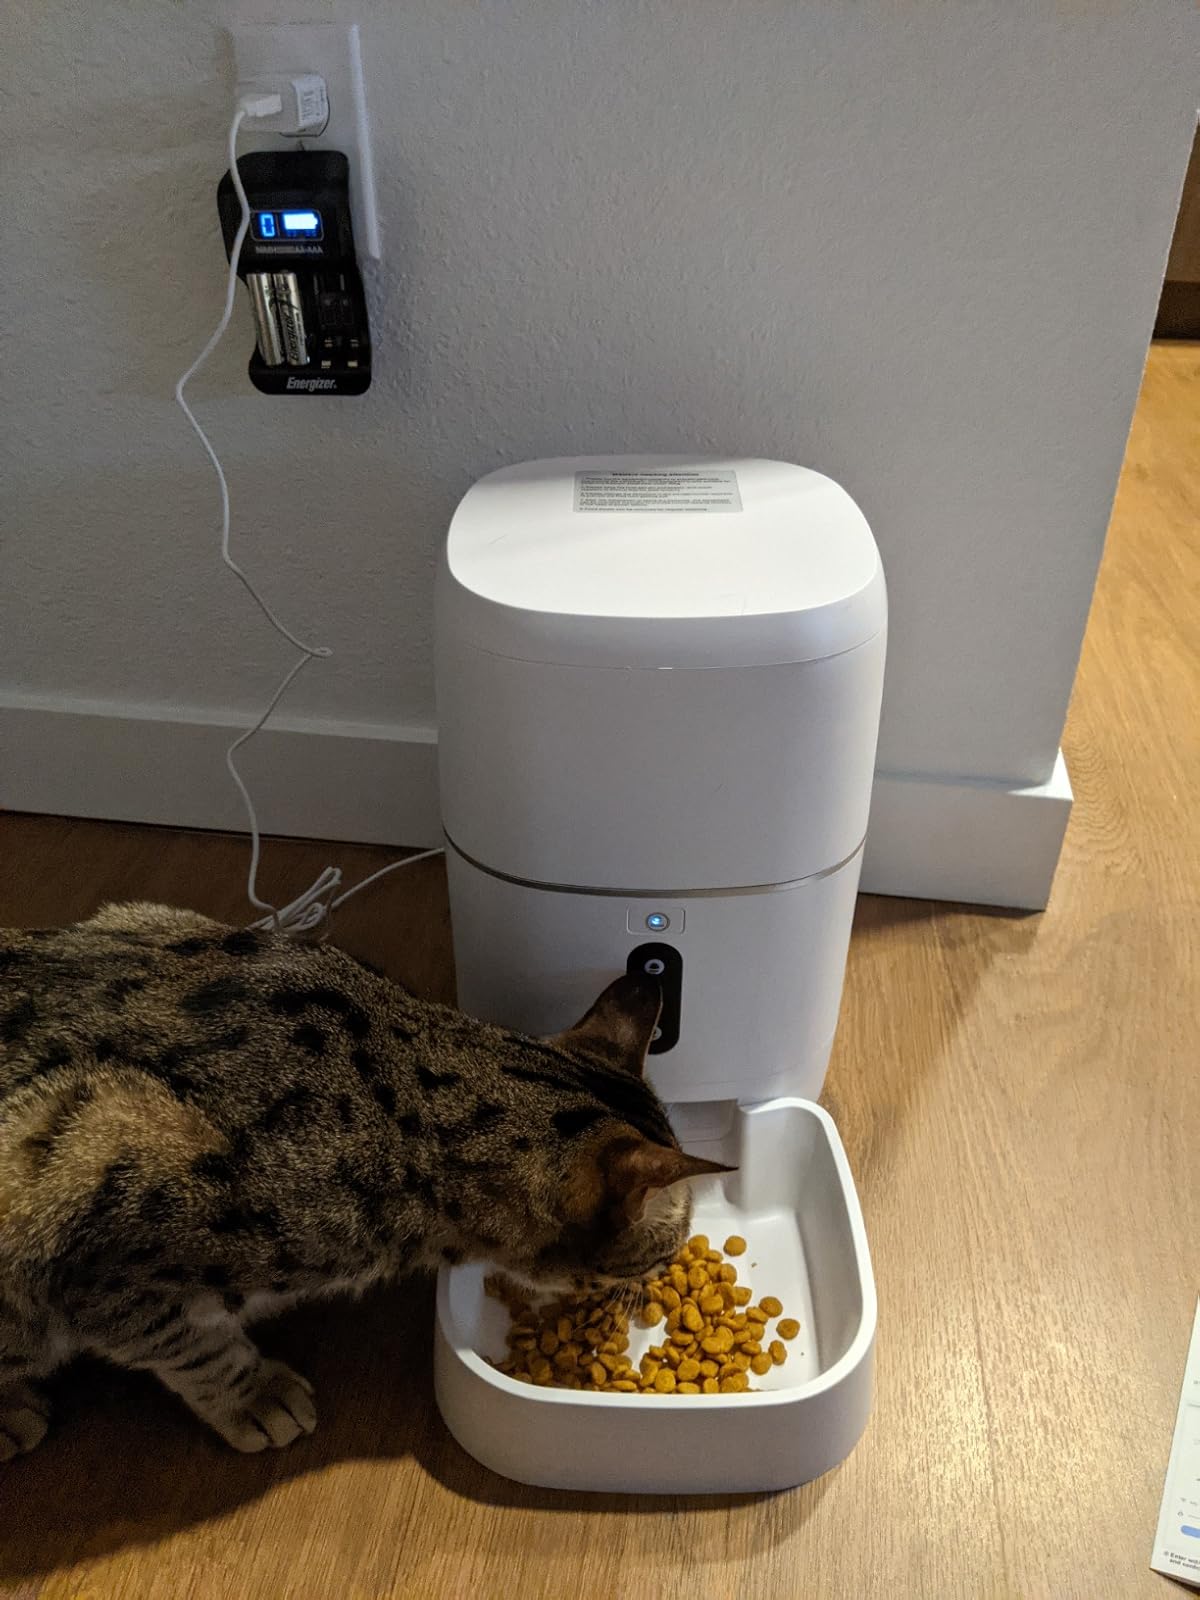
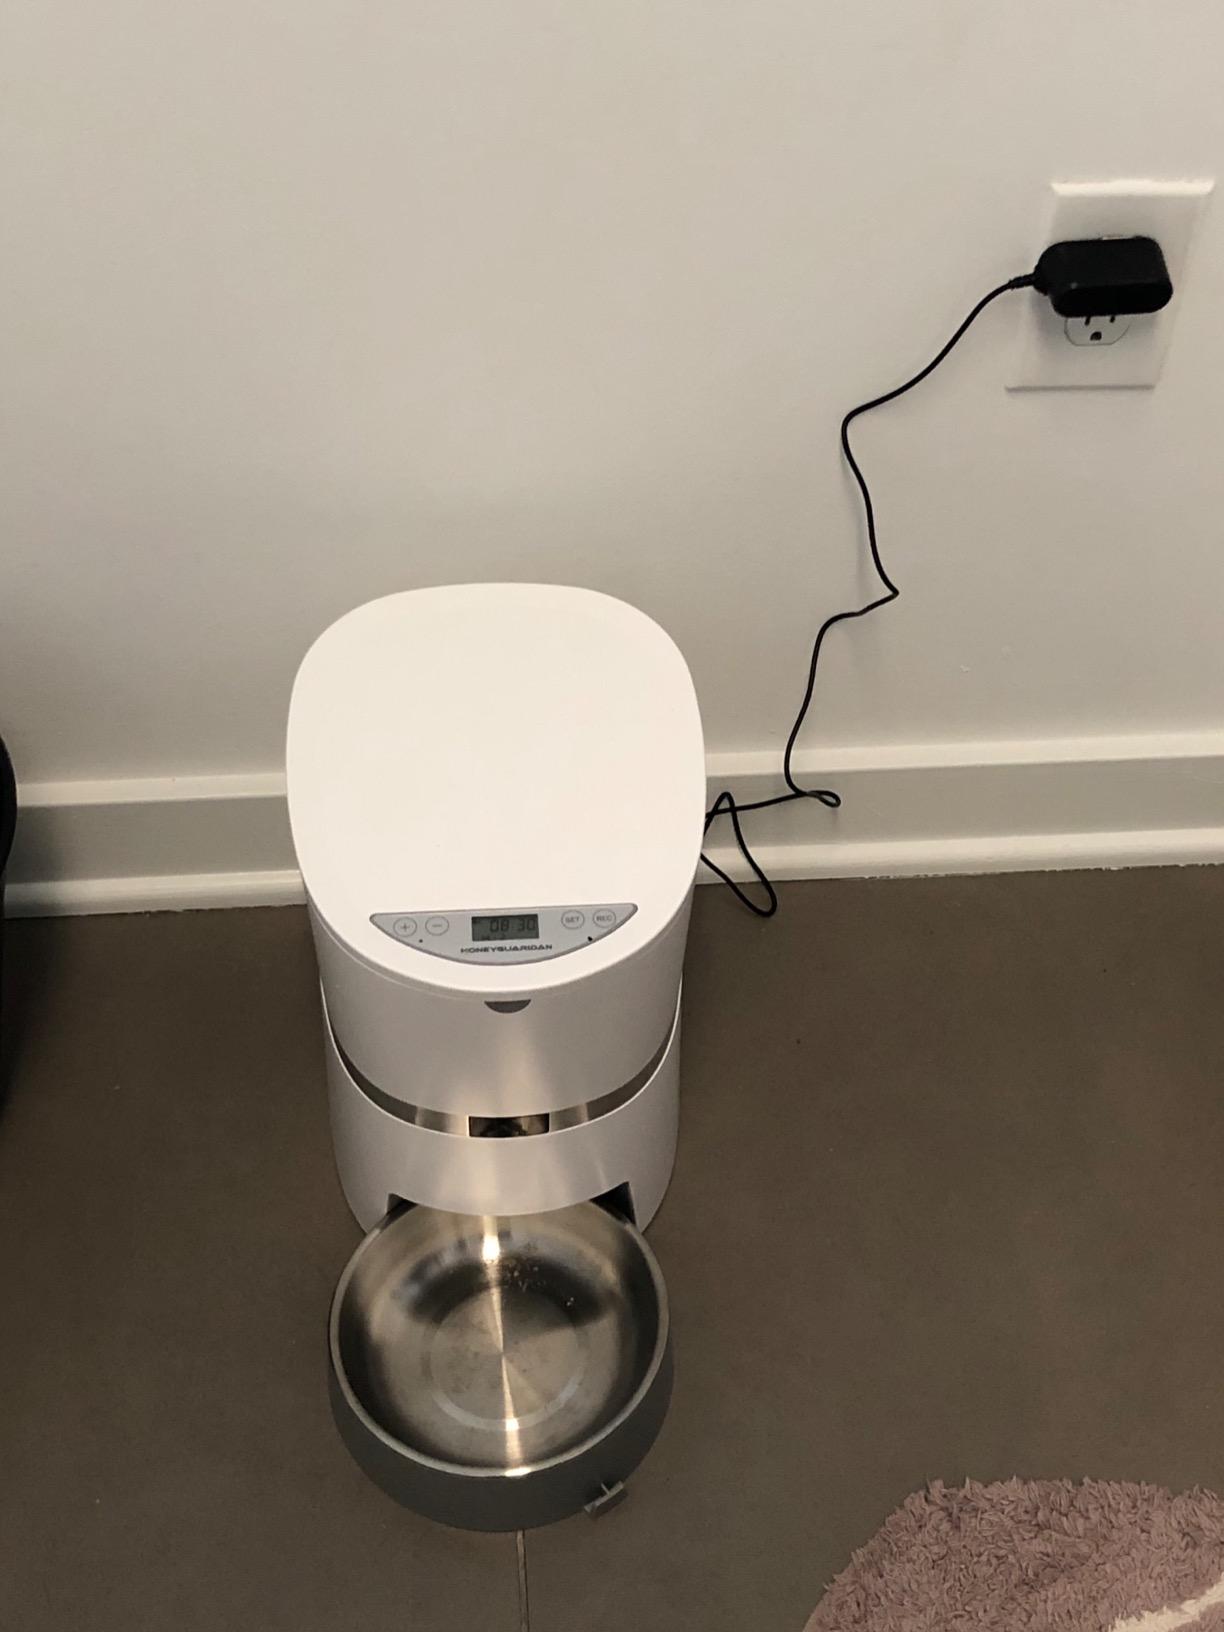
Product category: items_feeder
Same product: no